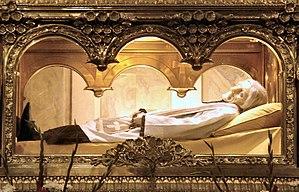
Une châsse désigne généralement un reliquaire contenant le corps d'un saint, voire de deux ou trois s'il s'agit par exemple de saints martyrisés ensemble. Il s'agit donc d'une sorte de cercueil-reliquaire.
Saint-Vianney est une municipalité canadienne de près de 500 habitants située sur la péninsule gaspésienne au Bas-Saint-Laurent dans l'est du Québec. Elle fait partie de la vallée de la Matapédia qui est formée par les monts Chic-Choc. Celle-ci fut fondée en 1926, mais l'ouverture des registres fut faite le 22 janvier 1922.
L'incorruptibilité est un état non explicable par la science la plupart du temps, essentiellement mis en valeur par les Églises catholique et orthodoxe, selon laquelle l'intervention divine permet à certains corps humains d'éviter le processus normal de décomposition après la mort. Les fidèles perçoivent ainsi l'incorruptibilité comme un signe de sainteté. Les corps qui subissent peu ou pas de putréfaction sont dits incorruptibles ou incorrompus.